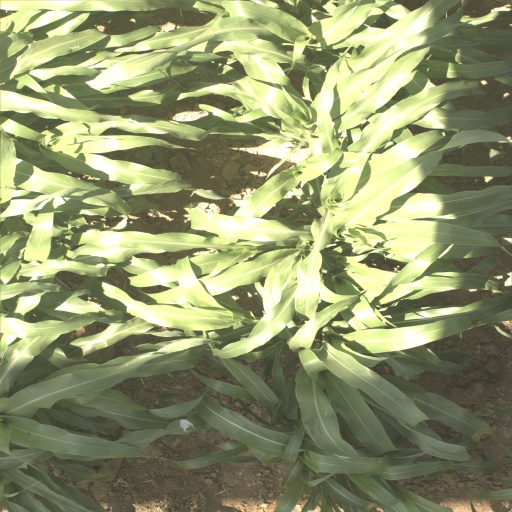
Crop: sorghum